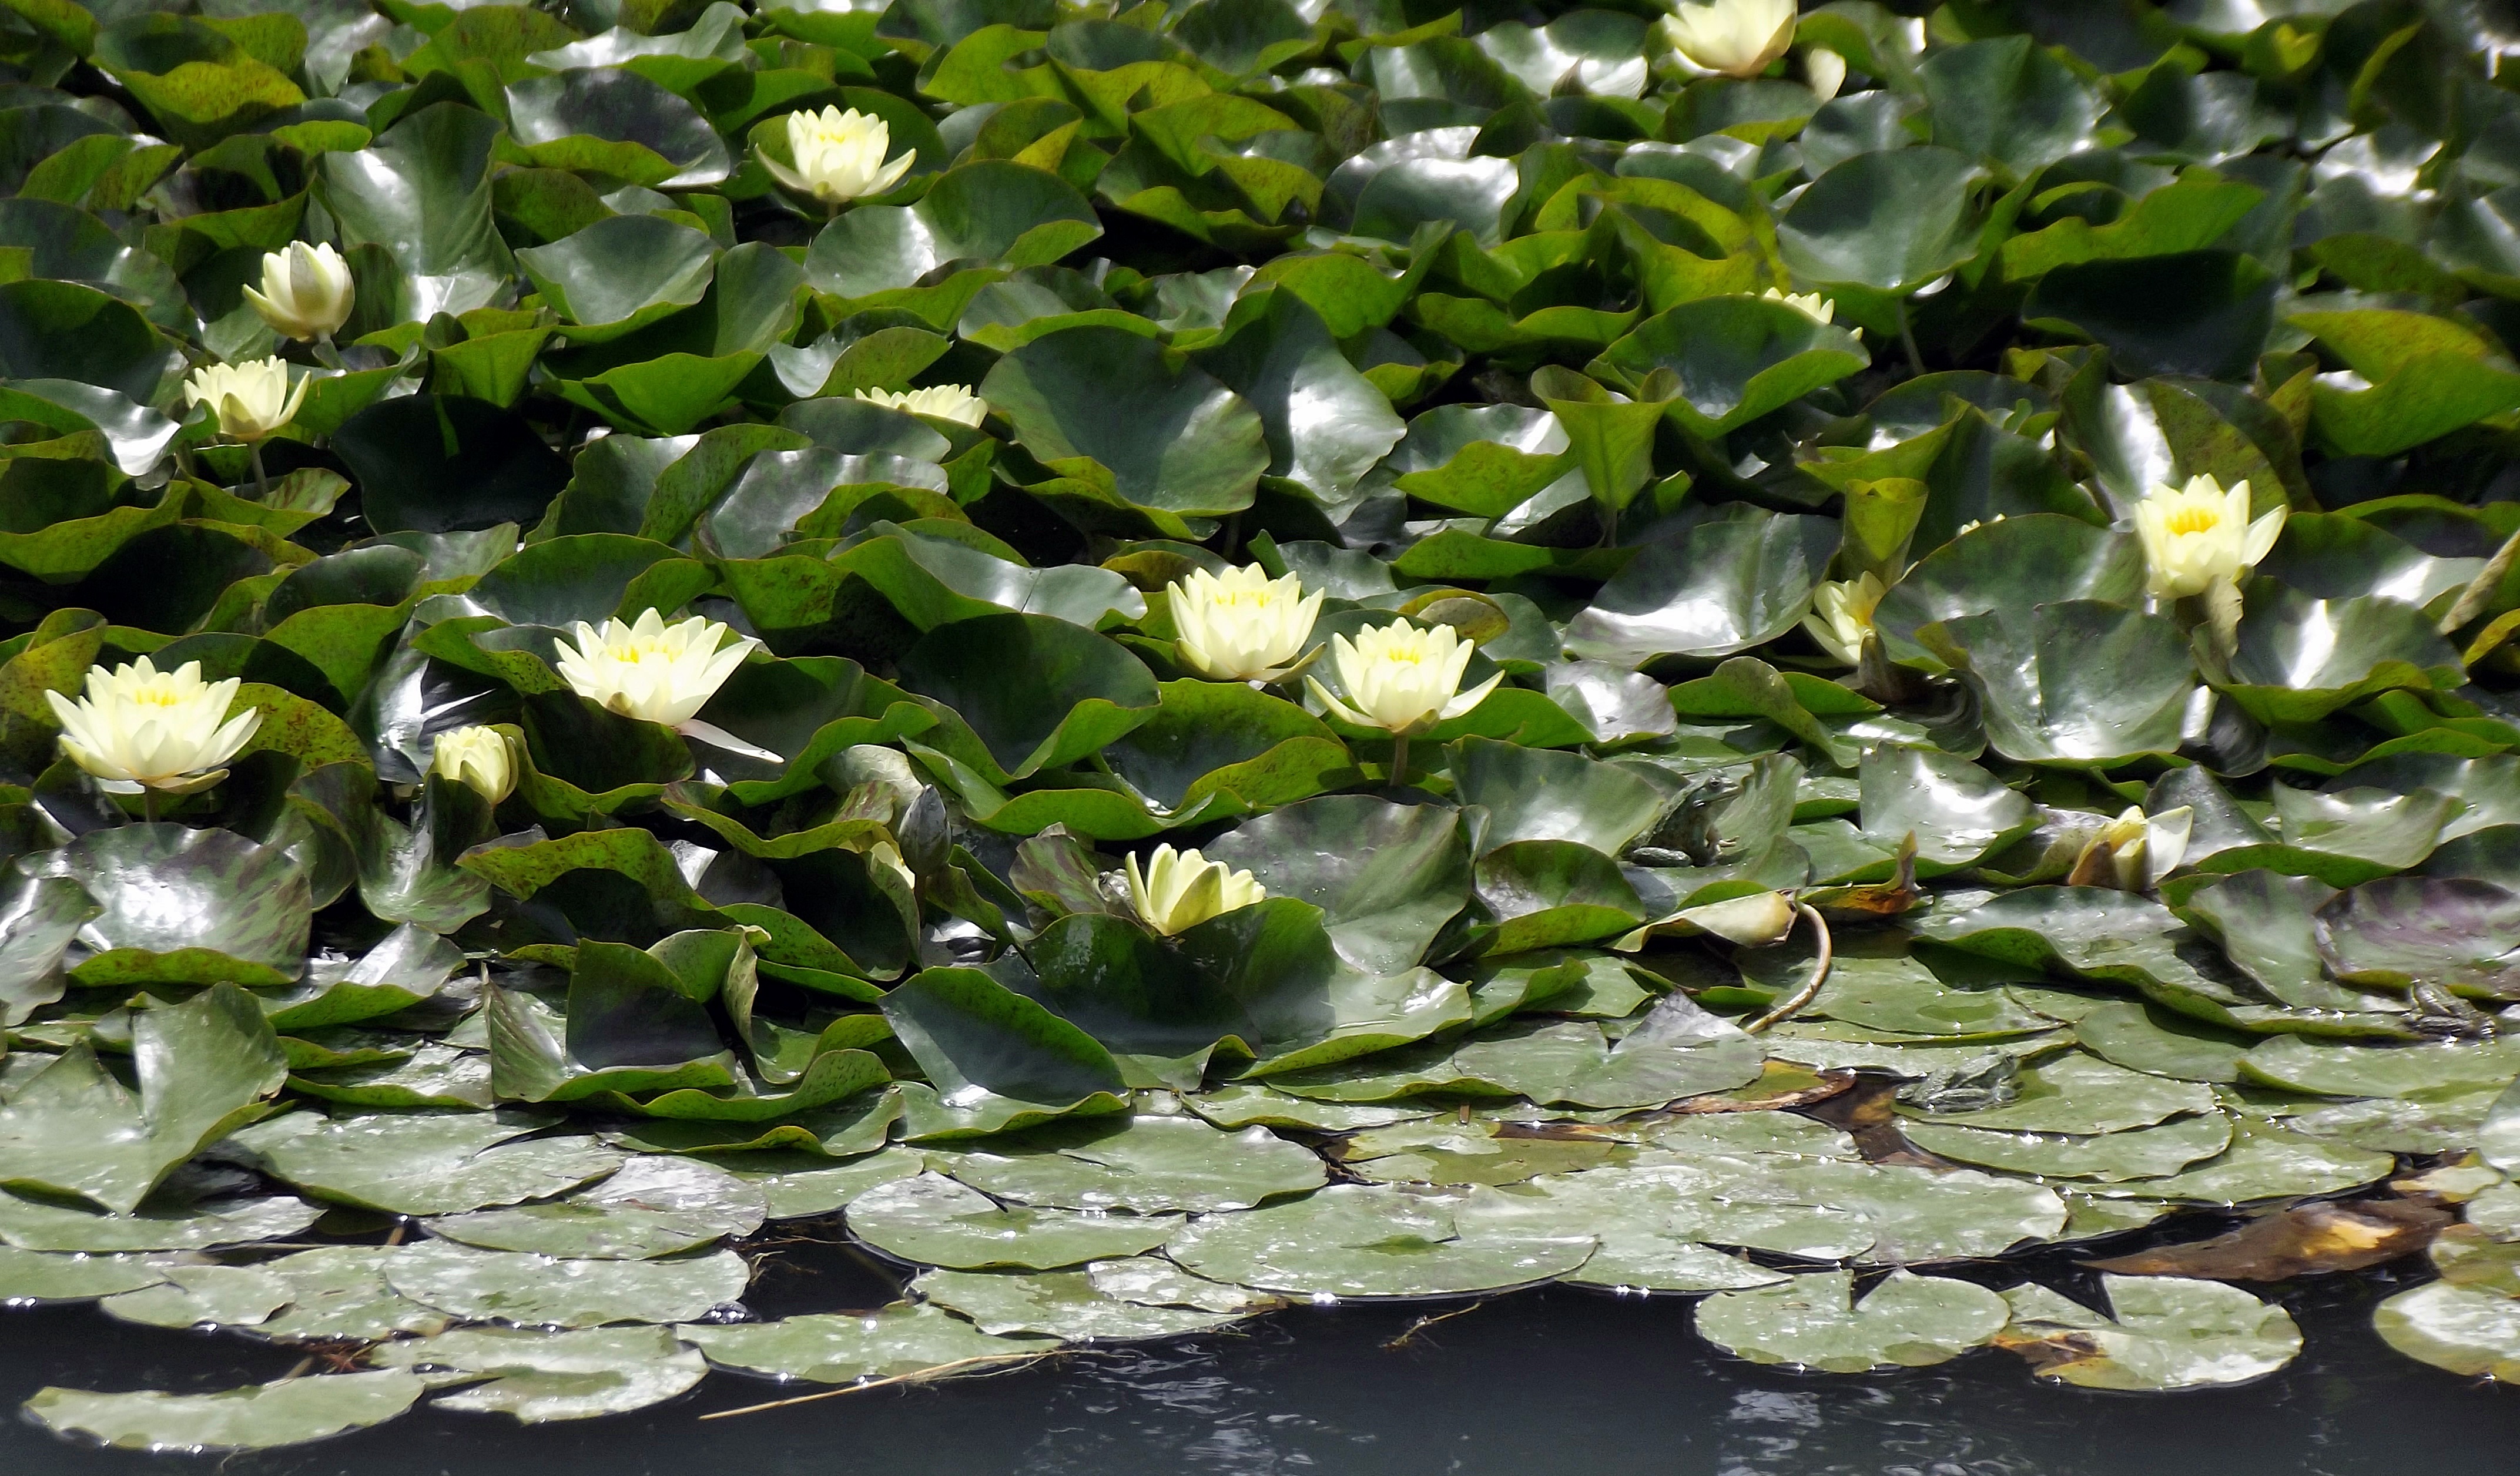
tree, water, nature, branch, blossom, plant, leaf, flower, pond, green, botany, garden, flora, water lily, shrub, flowering plant, land plant